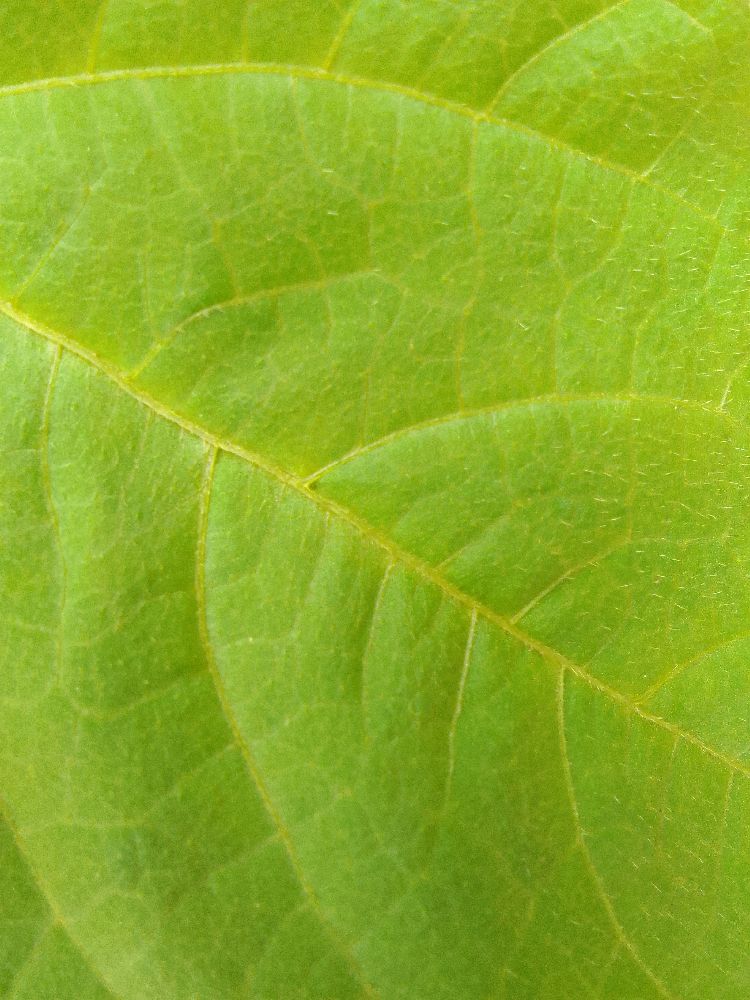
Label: healthy